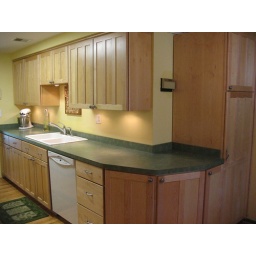
Great storage area with under cabinet lighting. Tall pantry cabinet for additional storage. Kohler cook sink and new dishwasher.